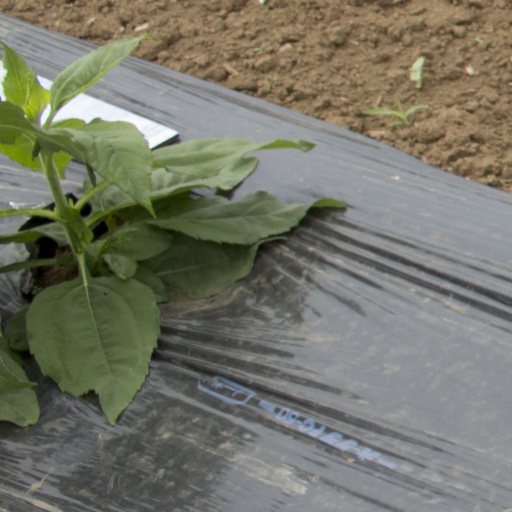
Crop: Jerusalem artichoke